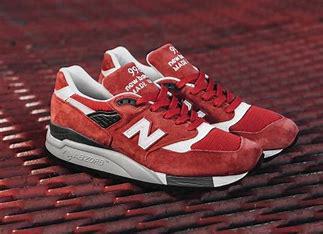
Brand: New
Model: Balance 998